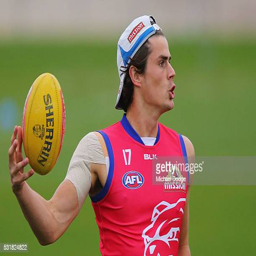
australian rules footballer gathers the ball during a training session